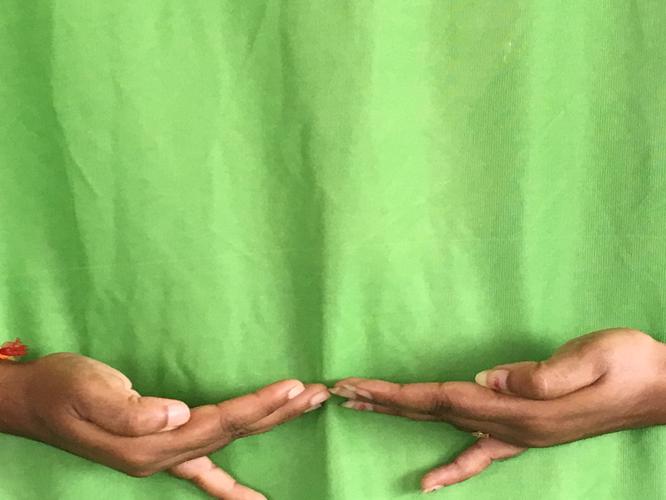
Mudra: Khatva
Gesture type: double_hand